Egidio Torre Cantú

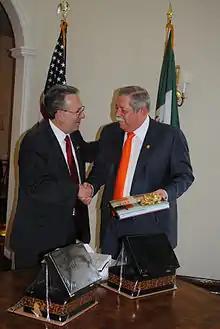
Governor Egidio Torre Cantú (right) meets with U.S. Amb. Earl Anthony Wayne

Egidio Torre Cantú (born June 19, 1957 in Ciudad Victoria, Tamaulipas) is a Mexican politician affiliated with the Institutional Revolutionary Party (PRI) who served as governor of Tamaulipas for the term 2011 through 2016.